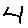
Label: 4